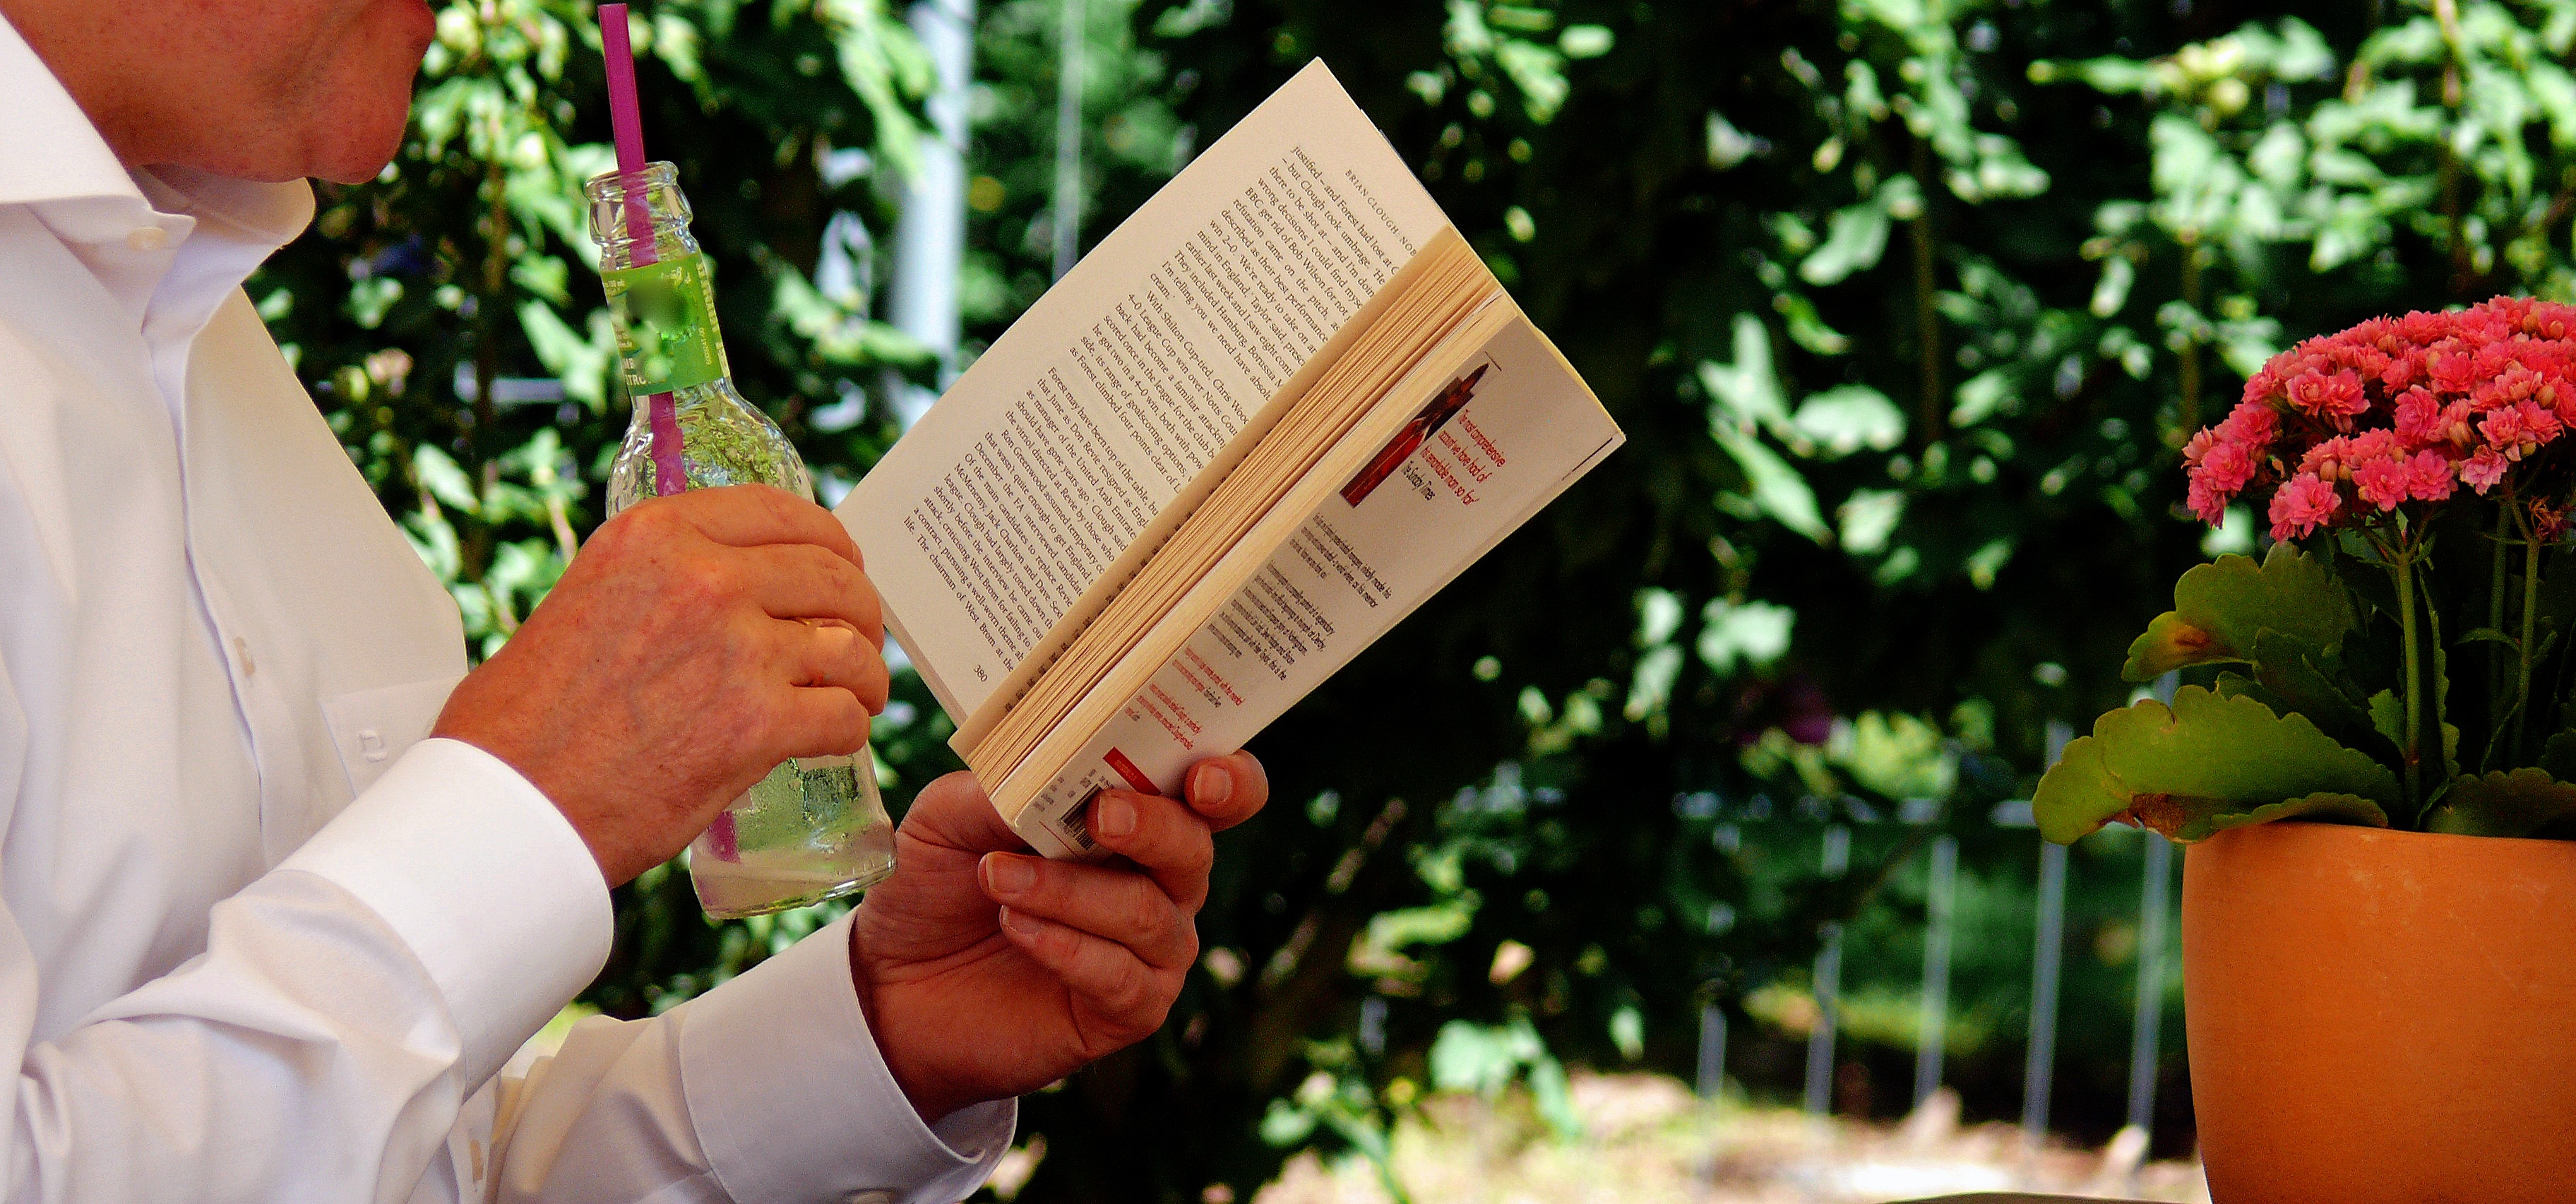
read, technology, flower, analog, spring, lens, memory, paper, wedding, printing, ceremony, uniform, parallel, edition, reproduction, negative, version, floristry, pressure, similar, reprint, compaction, publication, similar to, edition of a book, printing ink, printed media, accordingly, equally, comparable